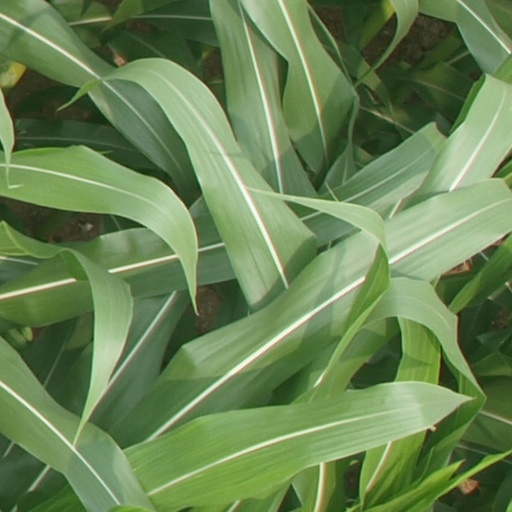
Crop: maize; corn